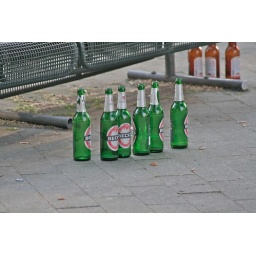
there were 6 green bottles sitting near a bench